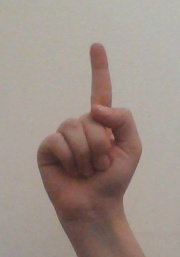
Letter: bb